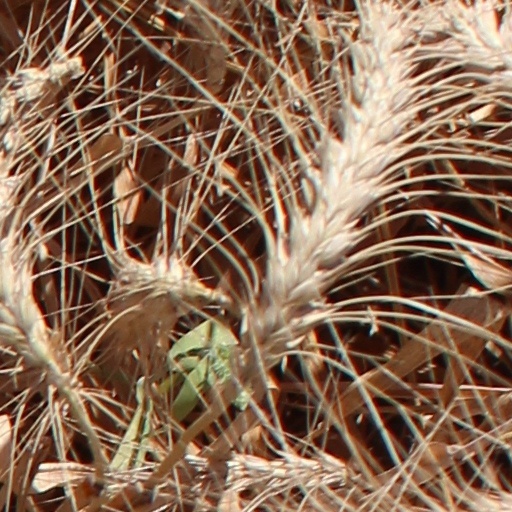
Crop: wheat